Isaac Ashkenazi

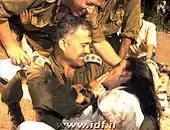
Ashkenazi in rescue efforts in 1999 in Izmit, Turkey

Ashkenazi serves as a senior consultant in disaster management and emergency preparedness to multiple governments and agencies worldwide: